National Black Justice Coalition

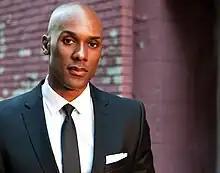
NBJC was co-founded by activist, author, and commentator Keith Boykin.

NBJC was founded on December 8, 2003, by a group of eight black civil rights leaders – Keith Boykin, Mandy Carter, Jasmyne Cannick, Donna Payne, Frank Leon Roberts, Sonya Shields, Roddrick Colvin, and Maurice Franklin. The formation of the organization was announced during a press conference held at the National Press Club in Washington, D.C. Initially the group came together to challenge support from African American religious and civil rights leaders for Republican-led efforts to amend the U.S. Constitution to prohibit same-sex marriage. Instead, the group began raising money to place advertisements promoting same-sex marriage in the African American media. Within three years, the group had created an organization and employed a staff led by founding executive director H. Alexander Robinson.